László Szarka

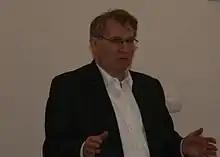
Szarka in 2016

László Szarka (*1953 in Galanta, Czechoslovakia) is a Hungarian historian.